LATAM Airlines Group

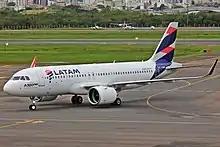
A LATAM Brasil Airbus A320neo at Salgado Filho International Airport in 2016.

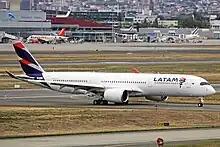
A LATAM Brasil Airbus A350-900 at Toulouse Blagnac International Airport in 2016. This aircraft, along with all other A350s in LATAM Brasil’s fleet, have since been phased out and fly for other airlines nowadays, mostly Delta and Edelweiss Air.

The airlines majority- and minority-owned by LATAM Airlines Group through the primary airlines' various subsidiaries are as follows: